Pietro Novelli

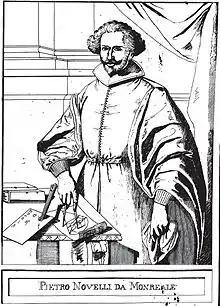

Pietro Novelli (March 2, 1603 – August 27, 1647) was an Italian painter of the Baroque period, active mainly in Palermo. Also known as "il Monrealese" or "Pietro "Malta" Novelli" to distinguish him from his father, Pietro Antonio Novelli I. He was also nicknamed by contemporaries as the "Raphael of Sicily".